Paul L. Williams (general)

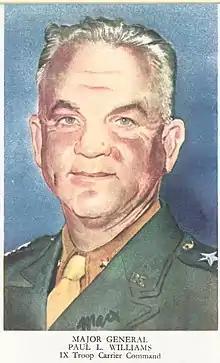
Watercolor portrait of Major General Paul L. Williams, 9th Air Force, United States Army Air Force 1945

The next major operation was Operation DRAGOON, the invasion of southern France. The Mediterranean theatre's troop carrying aircraft had been drawn down by the requirements of OVERLORD, and the XII Troop Carrier Command (Provisional) had been disbanded. All that remained was the 51st Troop Carrier Wing, albeit at full strength following the return of a detachment from China Burma India Theater. General Eisenhower agreed to send the 50th Troop Carrier Wing and 53rd Troop Carrier Wing with a total of 416 aircraft. In addition, 12 pathfinder planes were sent, bringing with them radar and visual aids, and pathfinder teams from the 82nd and 101st Airborne Divisions. The planes flew from the United Kingdom to Italy via Gibraltar or Marrakech and moved to recently captured airfields in the Rome area. They brought with them 225 glider pilots. To provide co-pilots for the gliders, another 375 despatched by the Air Transport Command. Only about 140 gliders were on hand, but the US War Department agreed to ship another 350 on the next convoy. They had to be given special priority in order to clear the congested port of Naples, but by 9 August, 327 gliders had been delivered and assembled.